Litter (vehicle)

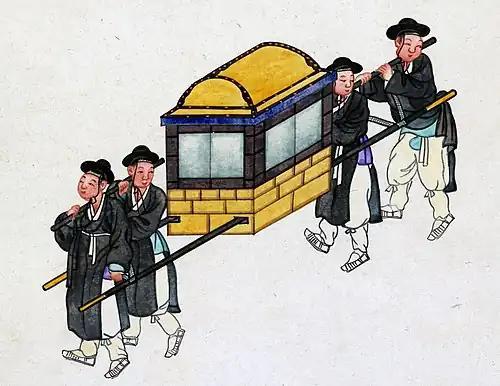
A Korean "gama",

In traditional Catholic processions, holy statues and relics are still carried through the streets using litters.